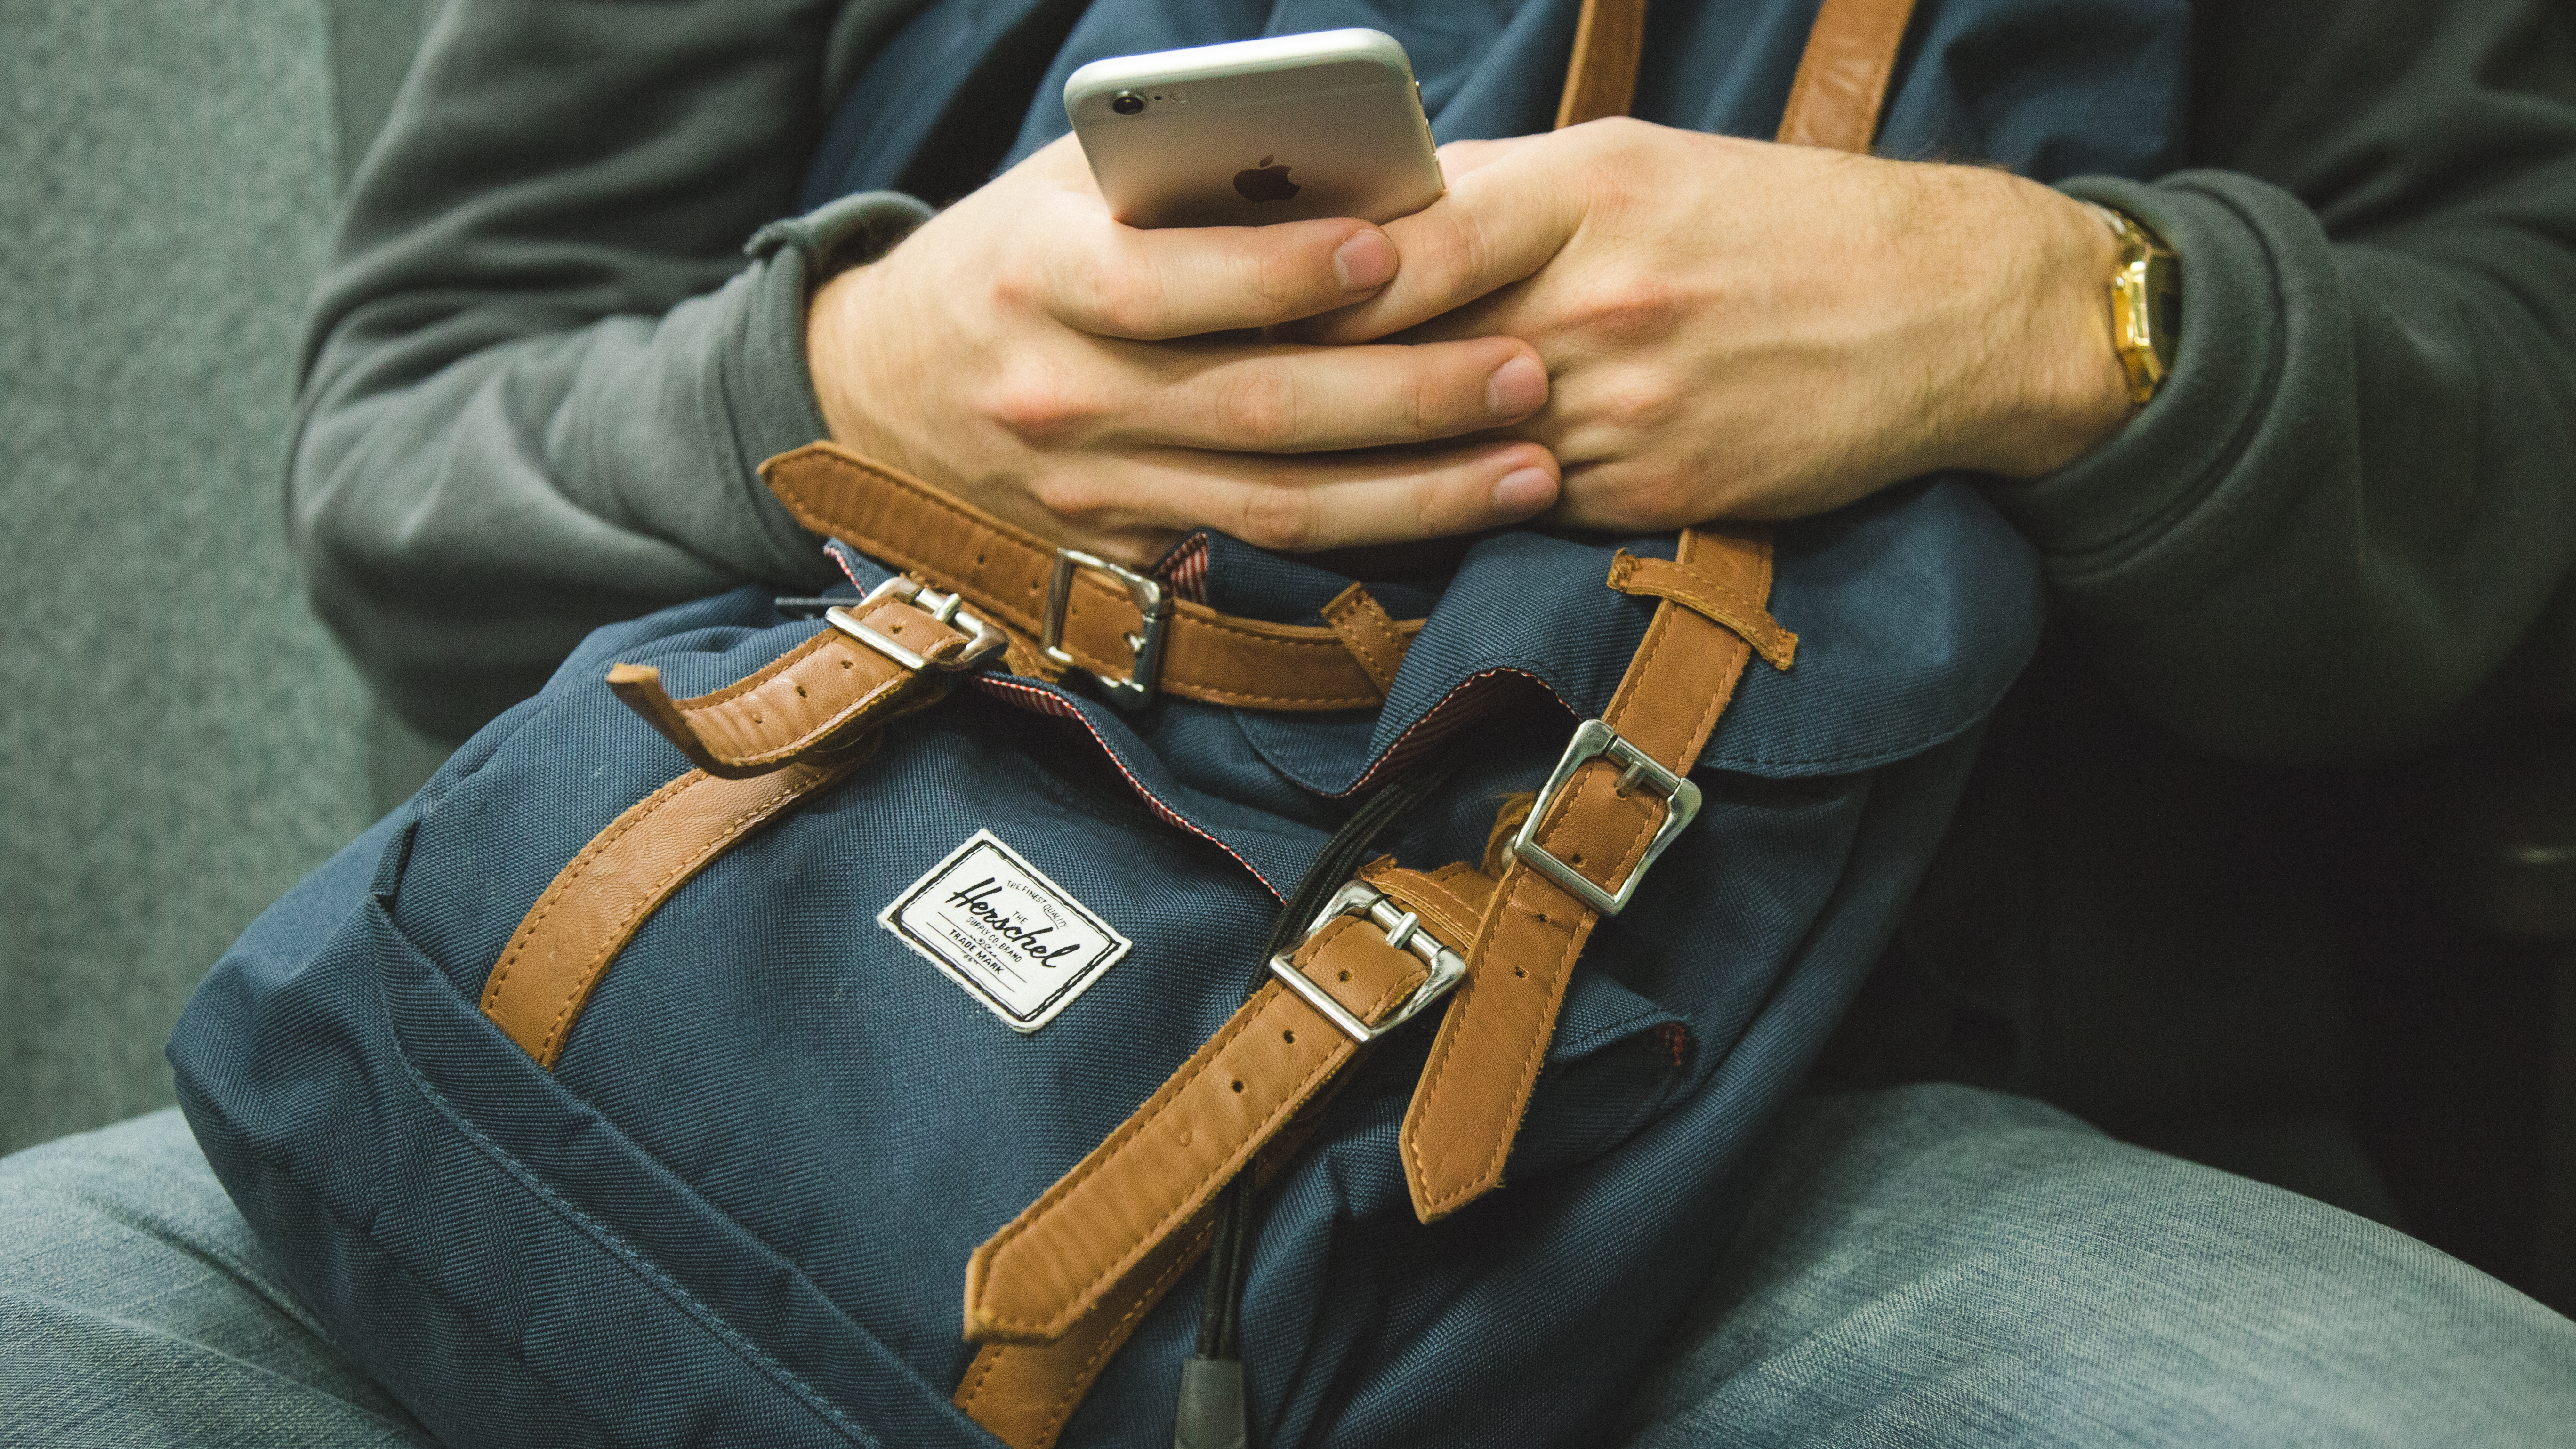
iphone, smartphone, hand, apple, typing, leather, backpack, waiting, sitting, mobile phone, cool